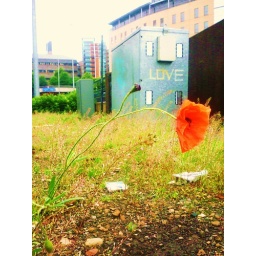
Walking back from the cinema in town and spotted this by the slip road that leads to the motorway.